Eleanor, Countess of Vermandois

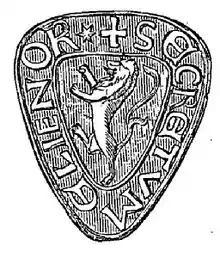

Eleanor's brother Ralph II died of leprosy in 1167, leaving no children and Eleanor's sister Elisabeth died in 1183. Her marriage to Philip I, Count of Flanders, had produced no children; therefore, Eleanor could then rightfully inherit the County of Vermandois.